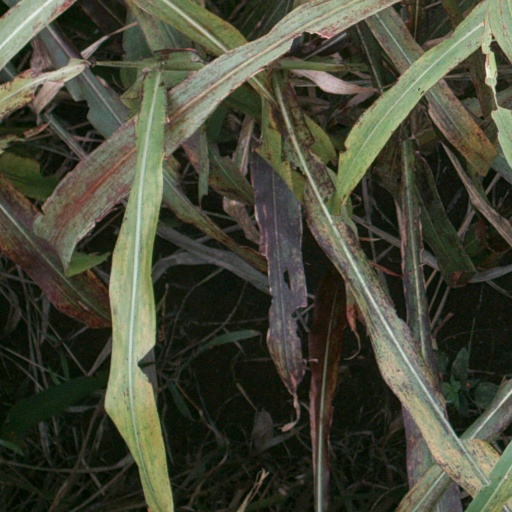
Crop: sorghum